The Patchwork Girl of Oz

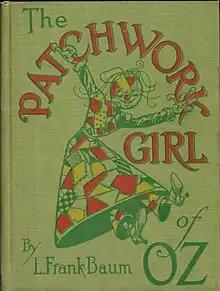
First edition cover

The Patchwork Girl of Oz is the seventh book in L. Frank Baum's Oz series. Characters include the Woozy, Ojo "the Unlucky", Unc Nunkie, Dr. Pipt, Scraps (the patchwork girl), and others. The novel was first published on July 1, 1913, with illustrations by John R. Neill. In 1914, Baum adapted the book to film through his Oz Film Manufacturing Company. The book was followed by "Tik-Tok of Oz" (1914).